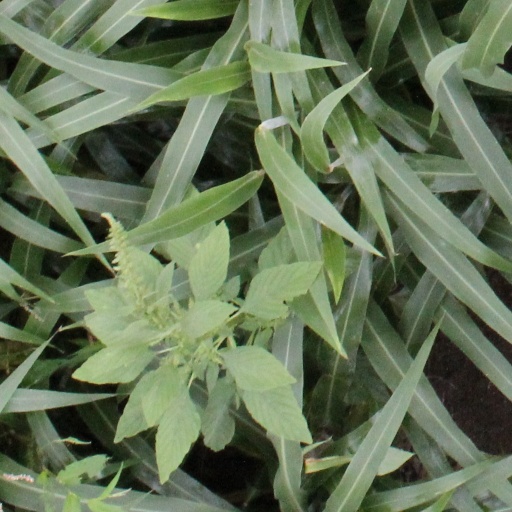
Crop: sorghum